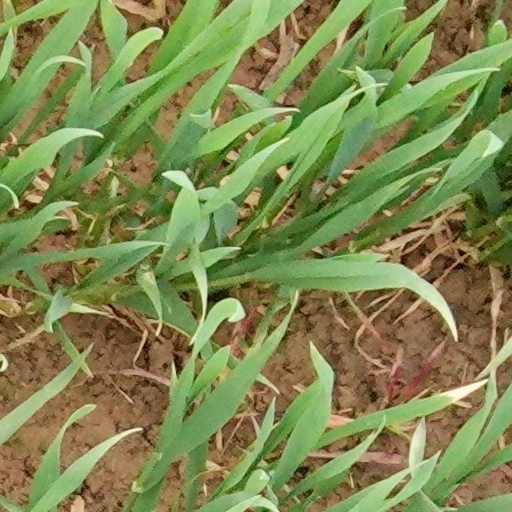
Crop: wheat